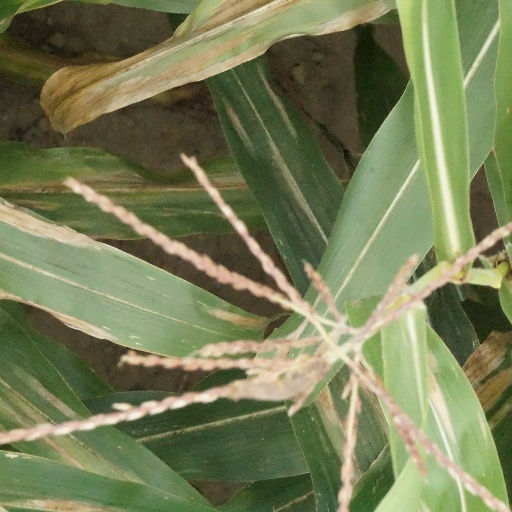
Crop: maize; corn